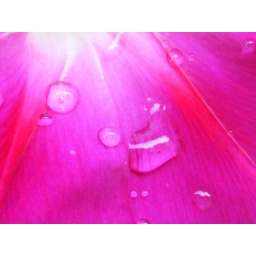
flowers growing along fence in my backyard.